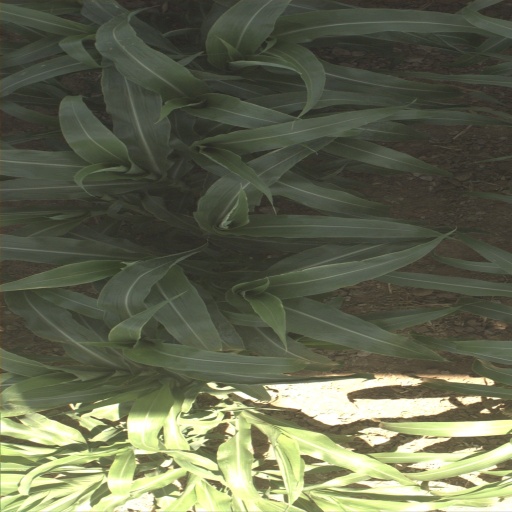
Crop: sorghum